Julia Couzens

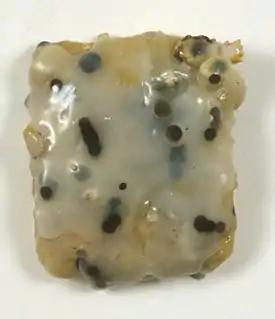
Julia Couzens, "Physical Culture No. 1", mixed plastics, pigment on panel, 12" x 11" x 4.5", 1997

While participating in the Roswell Artist-in-Residency program, Couzens noted a kinship between locally popular, decorative plastic grapes and her drawing forms. Looking to shift away from her drawing work, she began transforming the grapes into humorous, vaguely perverse, paint and liquid resin-coated entities that evoked cells, eggs and eyes, using the modeling compound, Sculpey. These experiments became the "Globules" series—surreal abstract sculptures situated between the animate and inanimate, which seemingly grew from gallery walls. Critics described them as "fascinating as well as grotesque, monstrous as well as beautiful," and "indecent, ill-mannered and lewd" representations of the "latent potential for the body to run amok." Between 1994 and 1995, she created "Lingua Franca" (loosely translated, "common tongue"), an wall array of 3,200 individually formed tongues, first installed at the Crocker Art Museum. "Art Week" wrote that the "pink, fleshy, palpitating field" suggested myriad references—linguistic, sensory, salacious and lewd—while operating at a purely visual level from a distance. Related works included "Witness Syndrome" (1995), a 13' column of watery eye- or undersea-like organisms that emerged from a corner, and the "Congeries" series—"heaps" of gelatinous-like material that included doll parts, such as "Physical Culture No. 1" (1997). Debra Wilbur described this work as upending "the usual representational banality of body parts" to depict its "mutated, disarticulated, and sometimes morbid aspects."